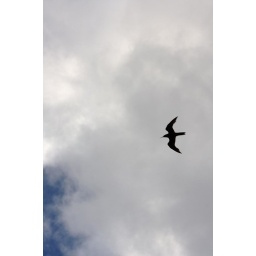
A bird in the sky